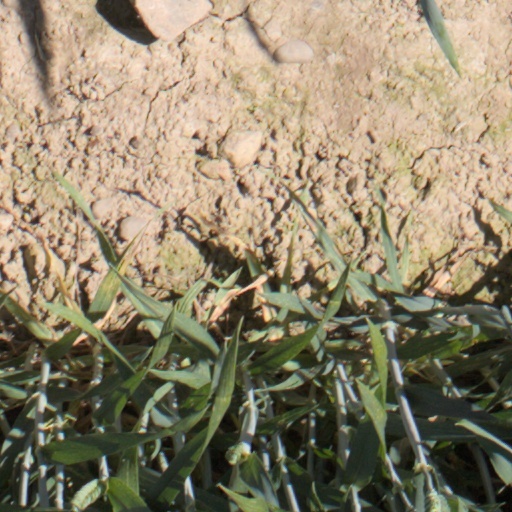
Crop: wheat